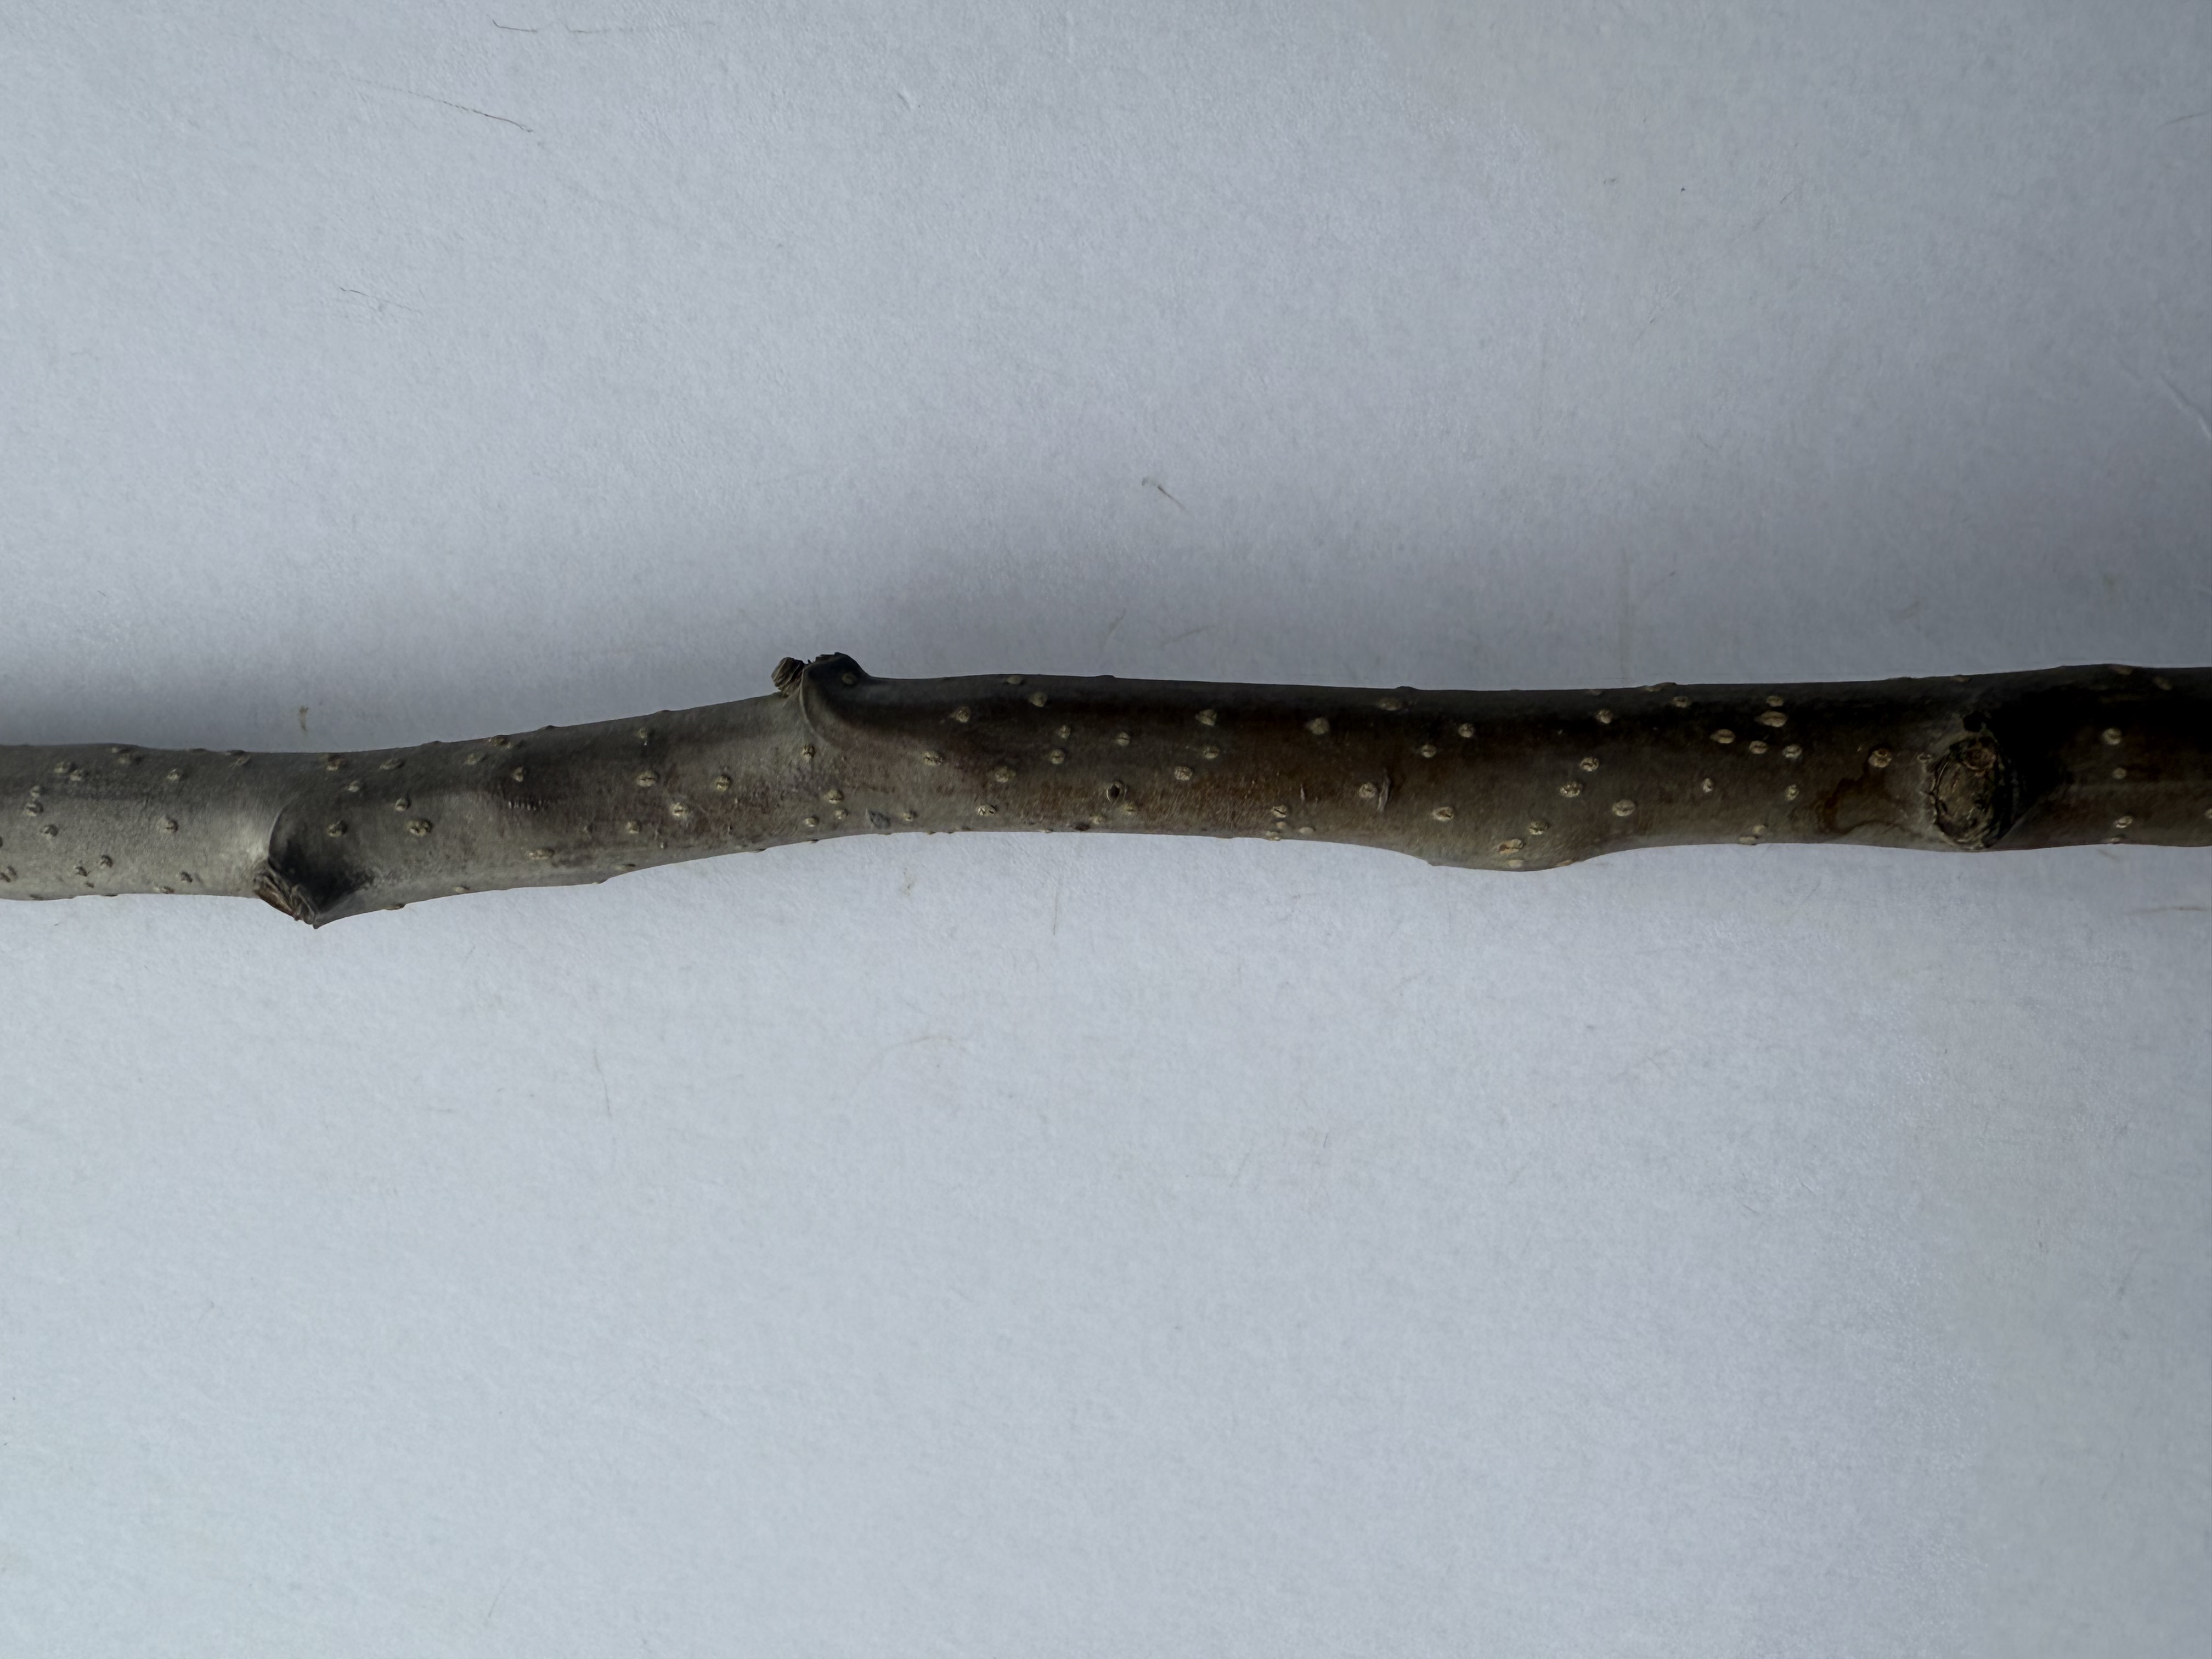
Variety: Nashi Pear